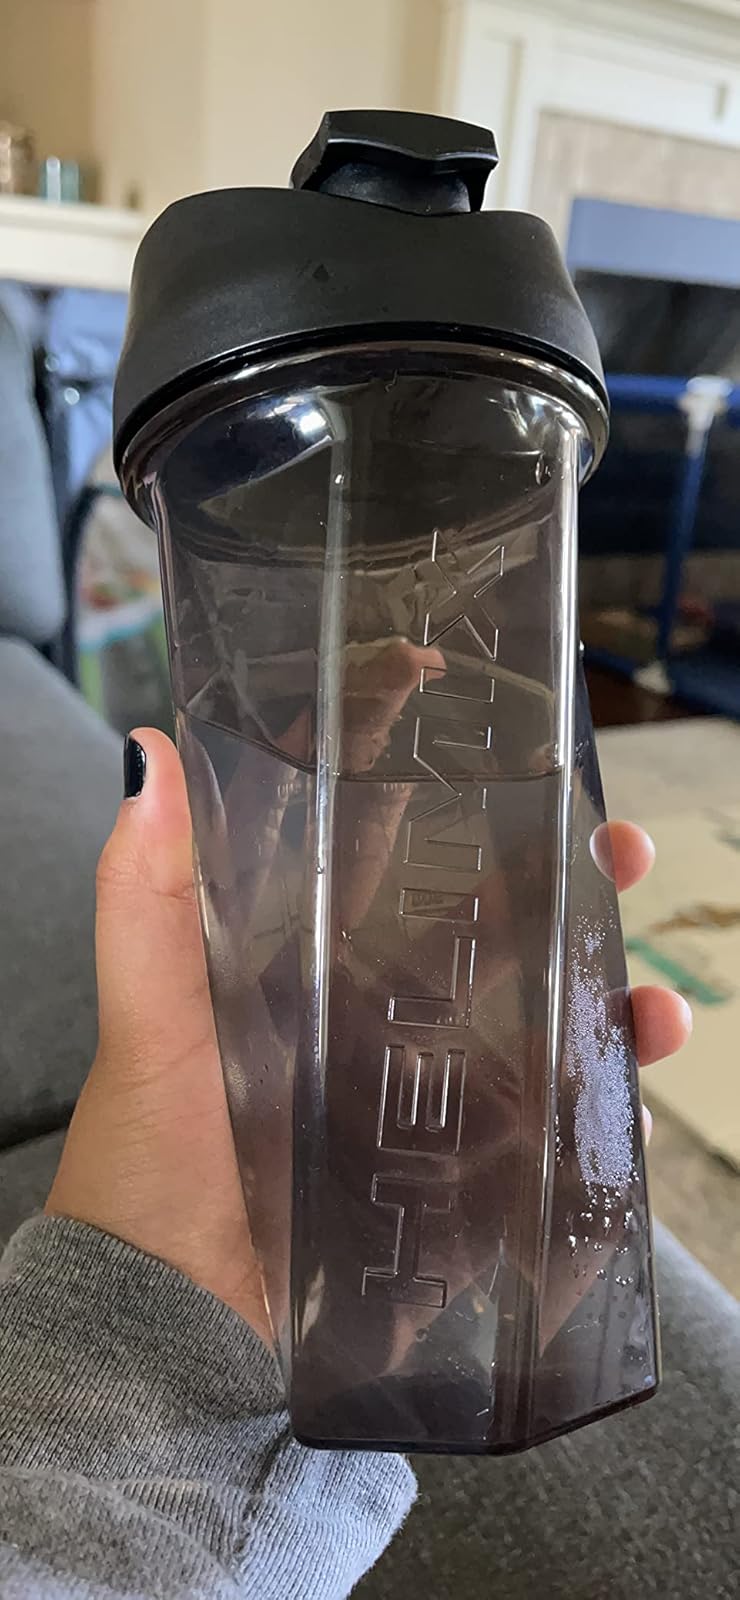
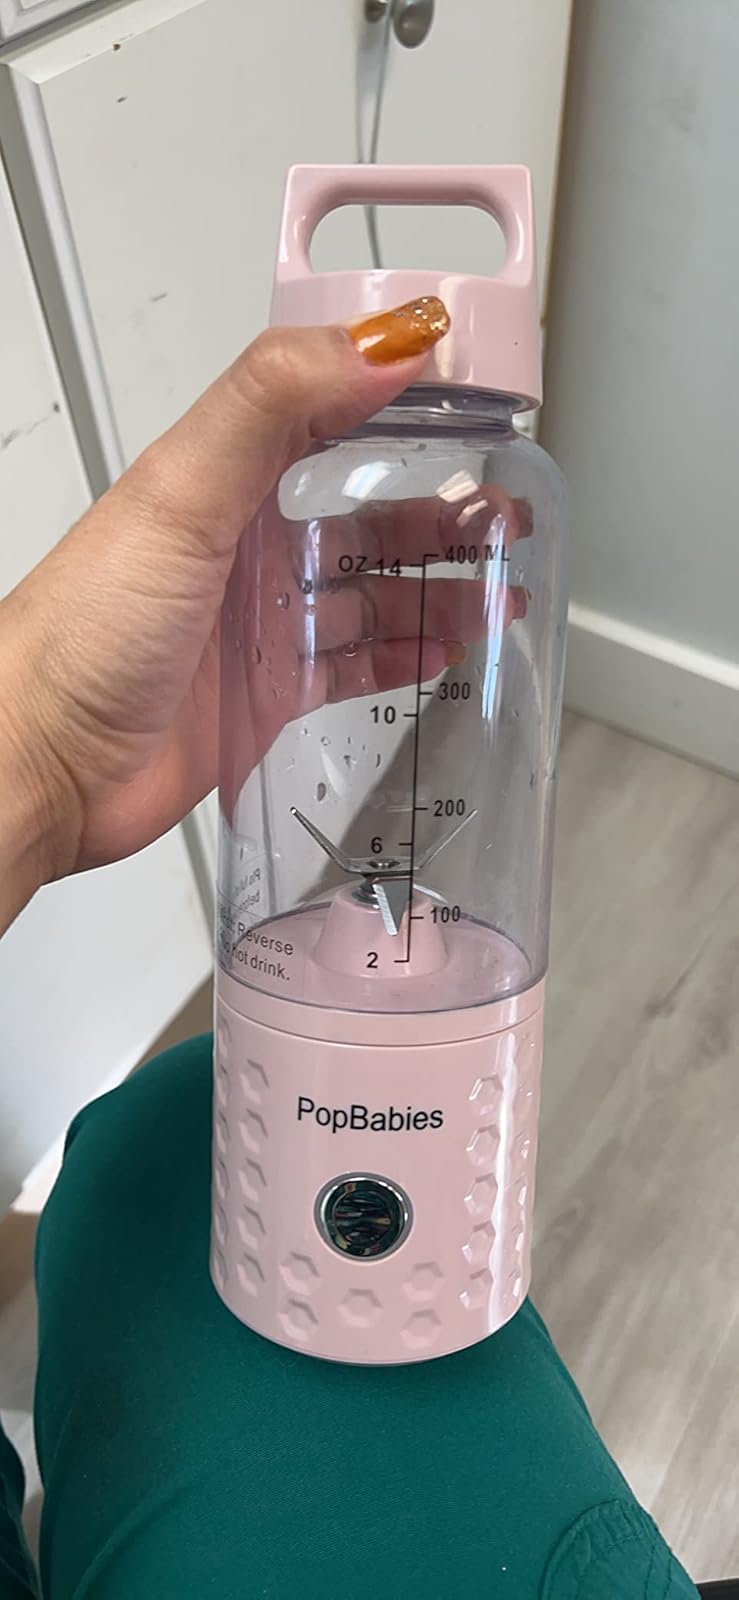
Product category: items_blender
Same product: no